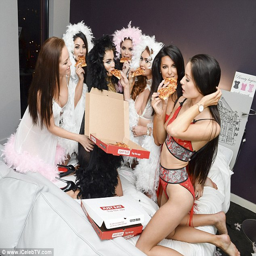
a slice of the action : the girls looked to have worked up an appetite